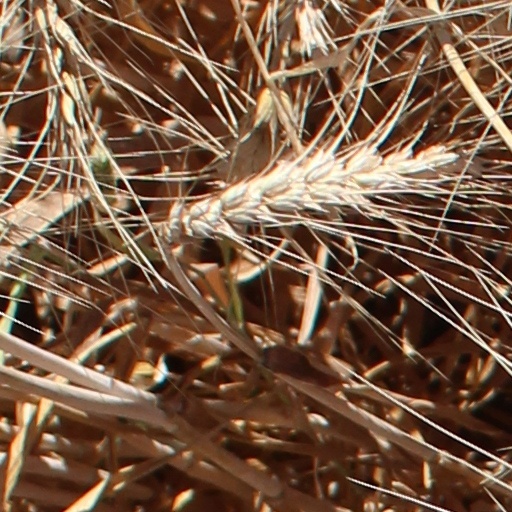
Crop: wheat